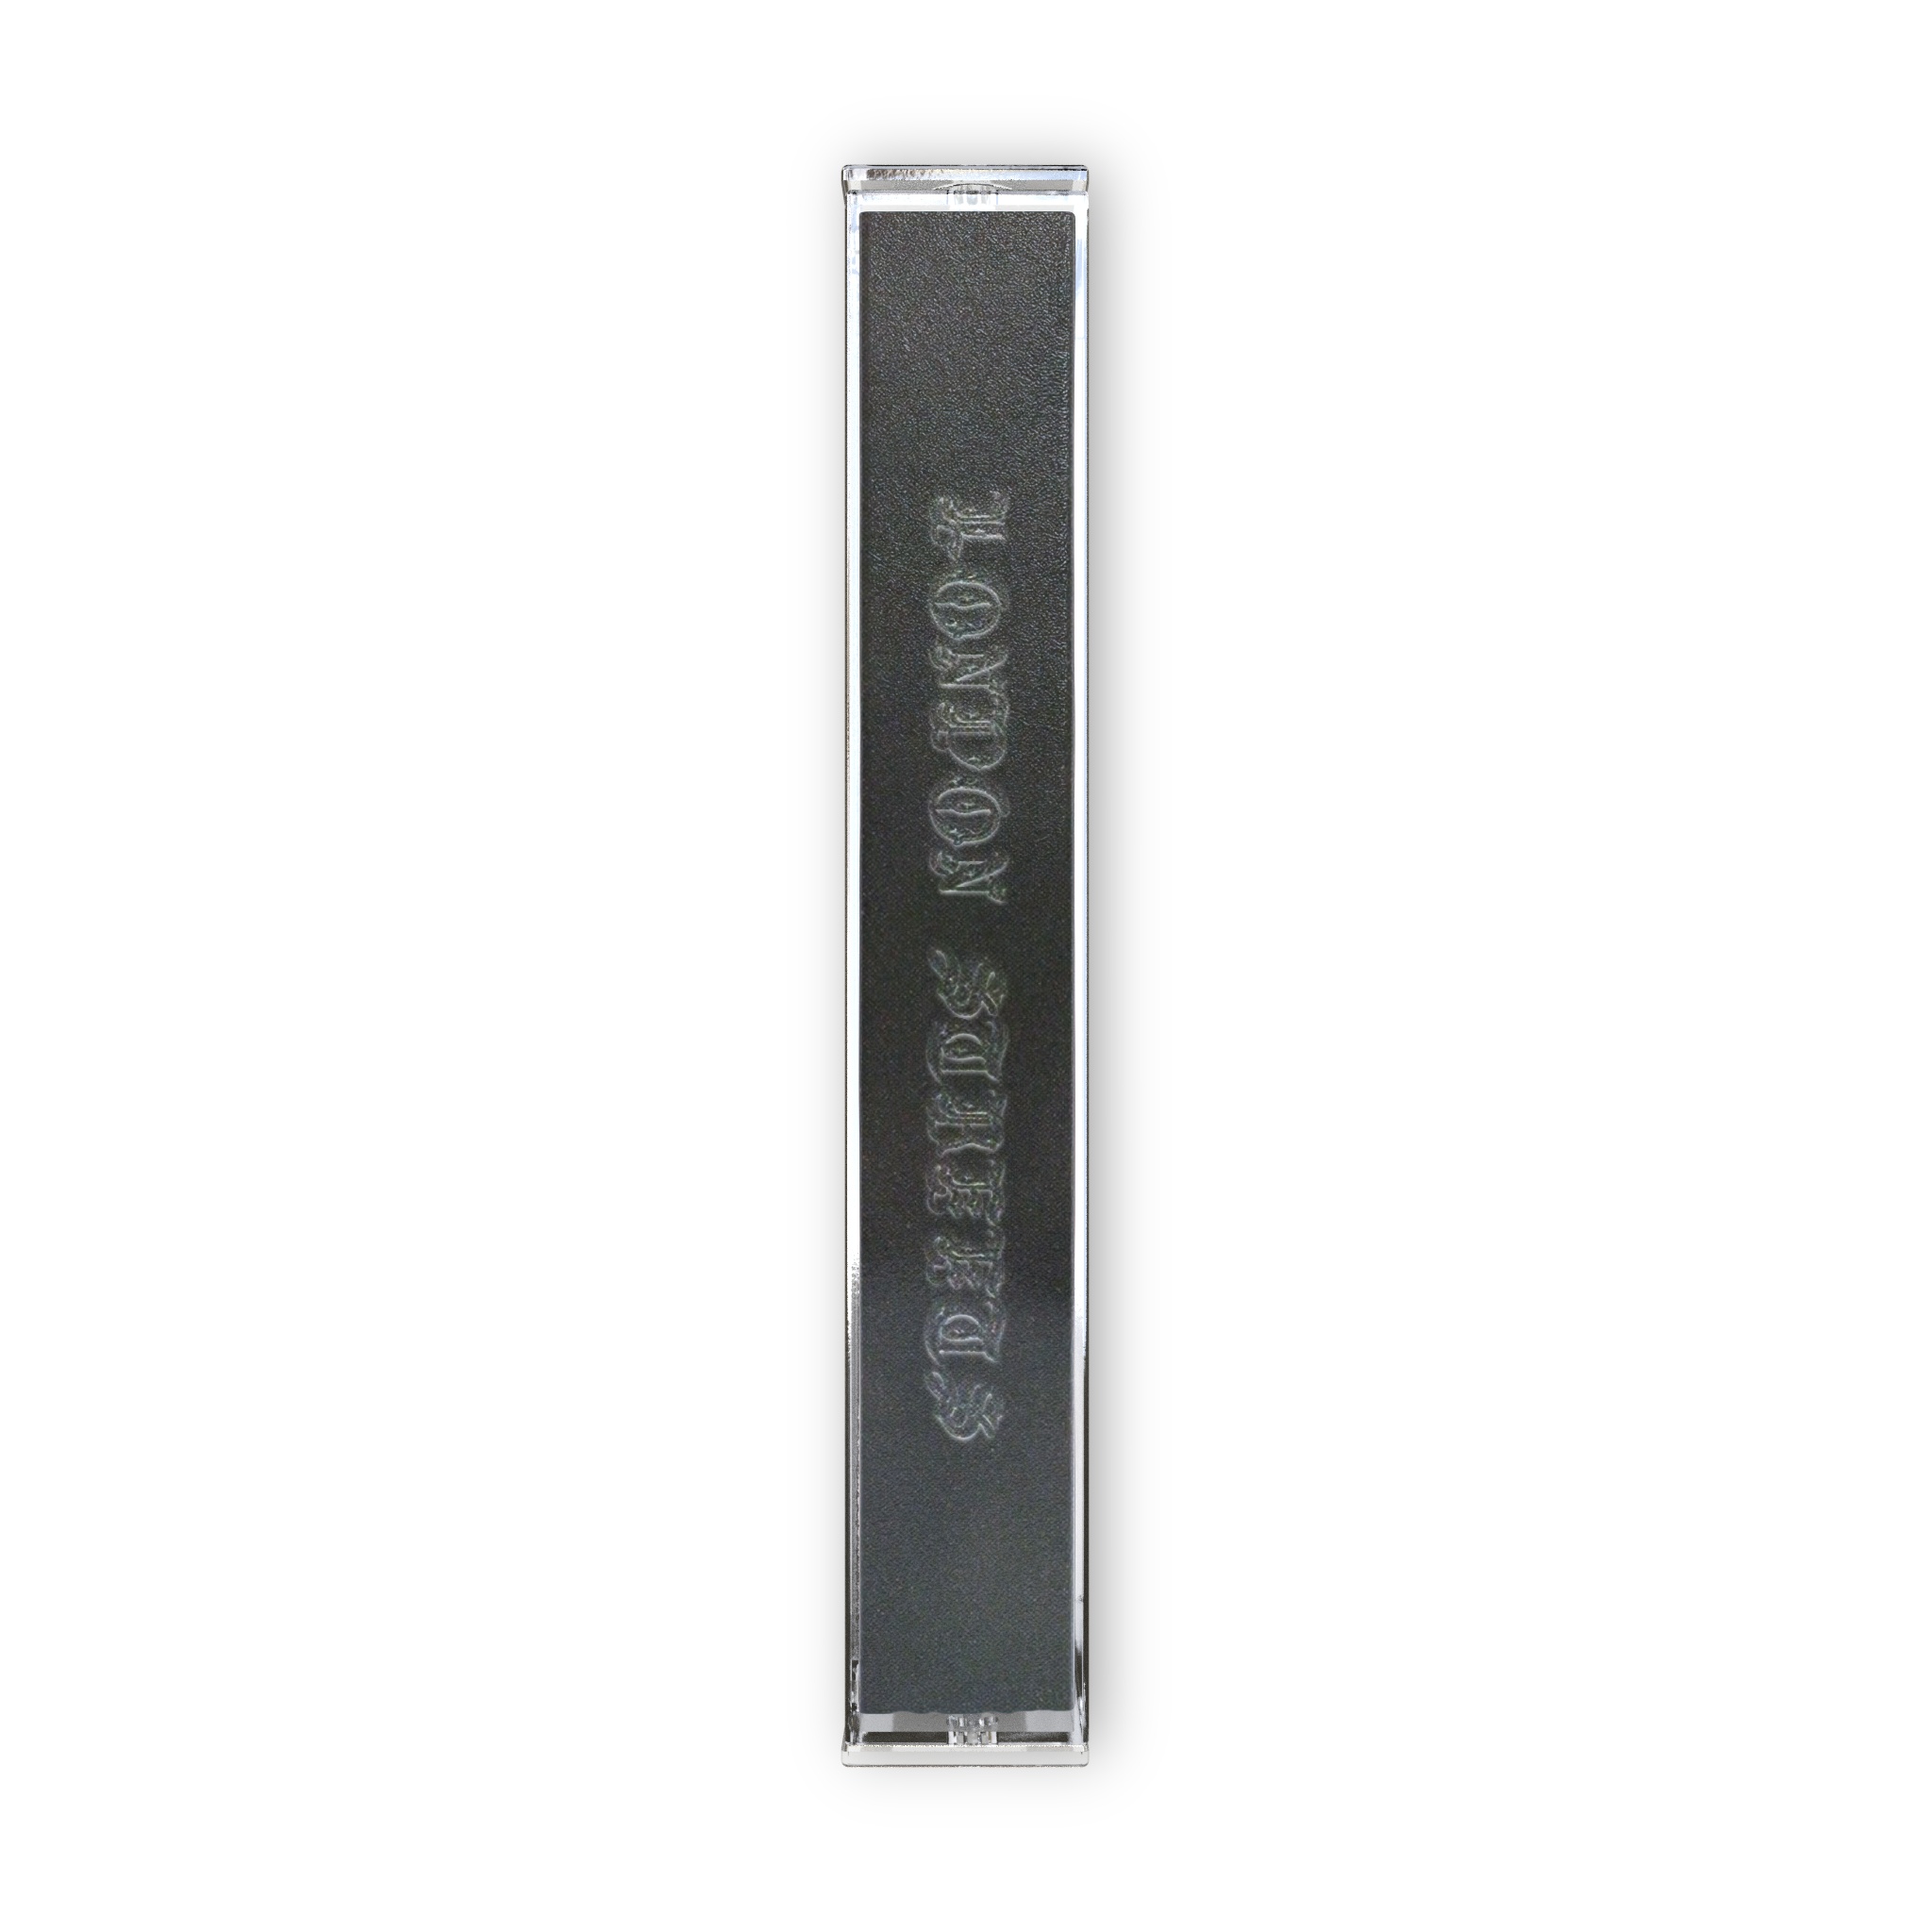
London Streets
London Streets features the sounds of UK Drill. Inspired by Stormzy, 808Melo, Bandokay, Central Cee, Ice Spice, Double LZ and Kano. Contents: Key labelled 808s (19), Kicks (9), Claps (13), Snares (13), Hats (21), Percs (10), FX (6) & Bonus Expansion Kit (65). Digital download. Instant download at checkout and delivery via email.
Brand: Drums
Category: Arts & Entertainment > Hobbies & Creative Arts > Musical Instruments > Electronic Musical Instruments > Audio Samplers > Drum Samplers